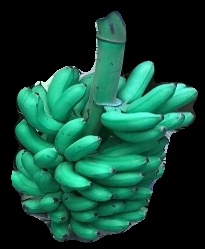
Variety: rasbale
Grade: grade1